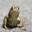
Label: frog